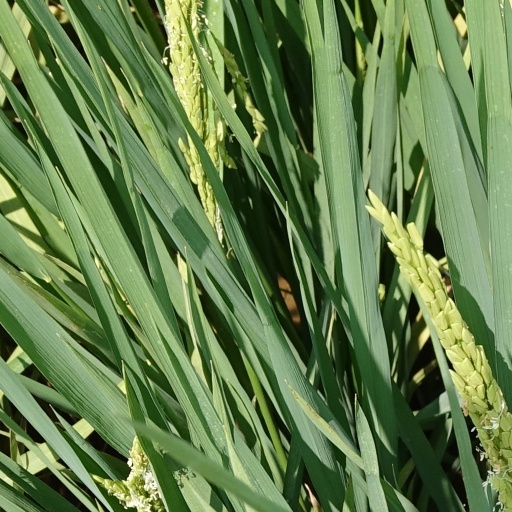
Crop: rice